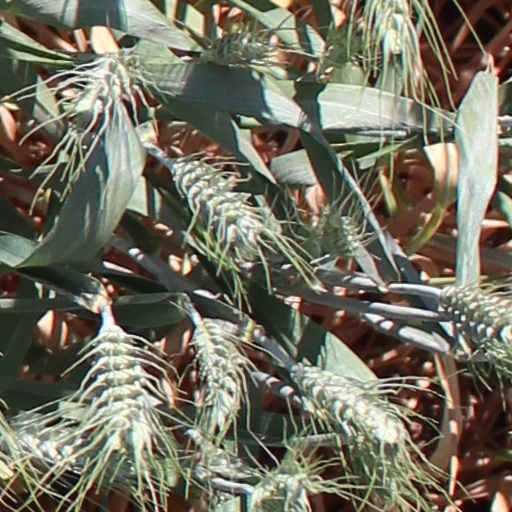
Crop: wheat